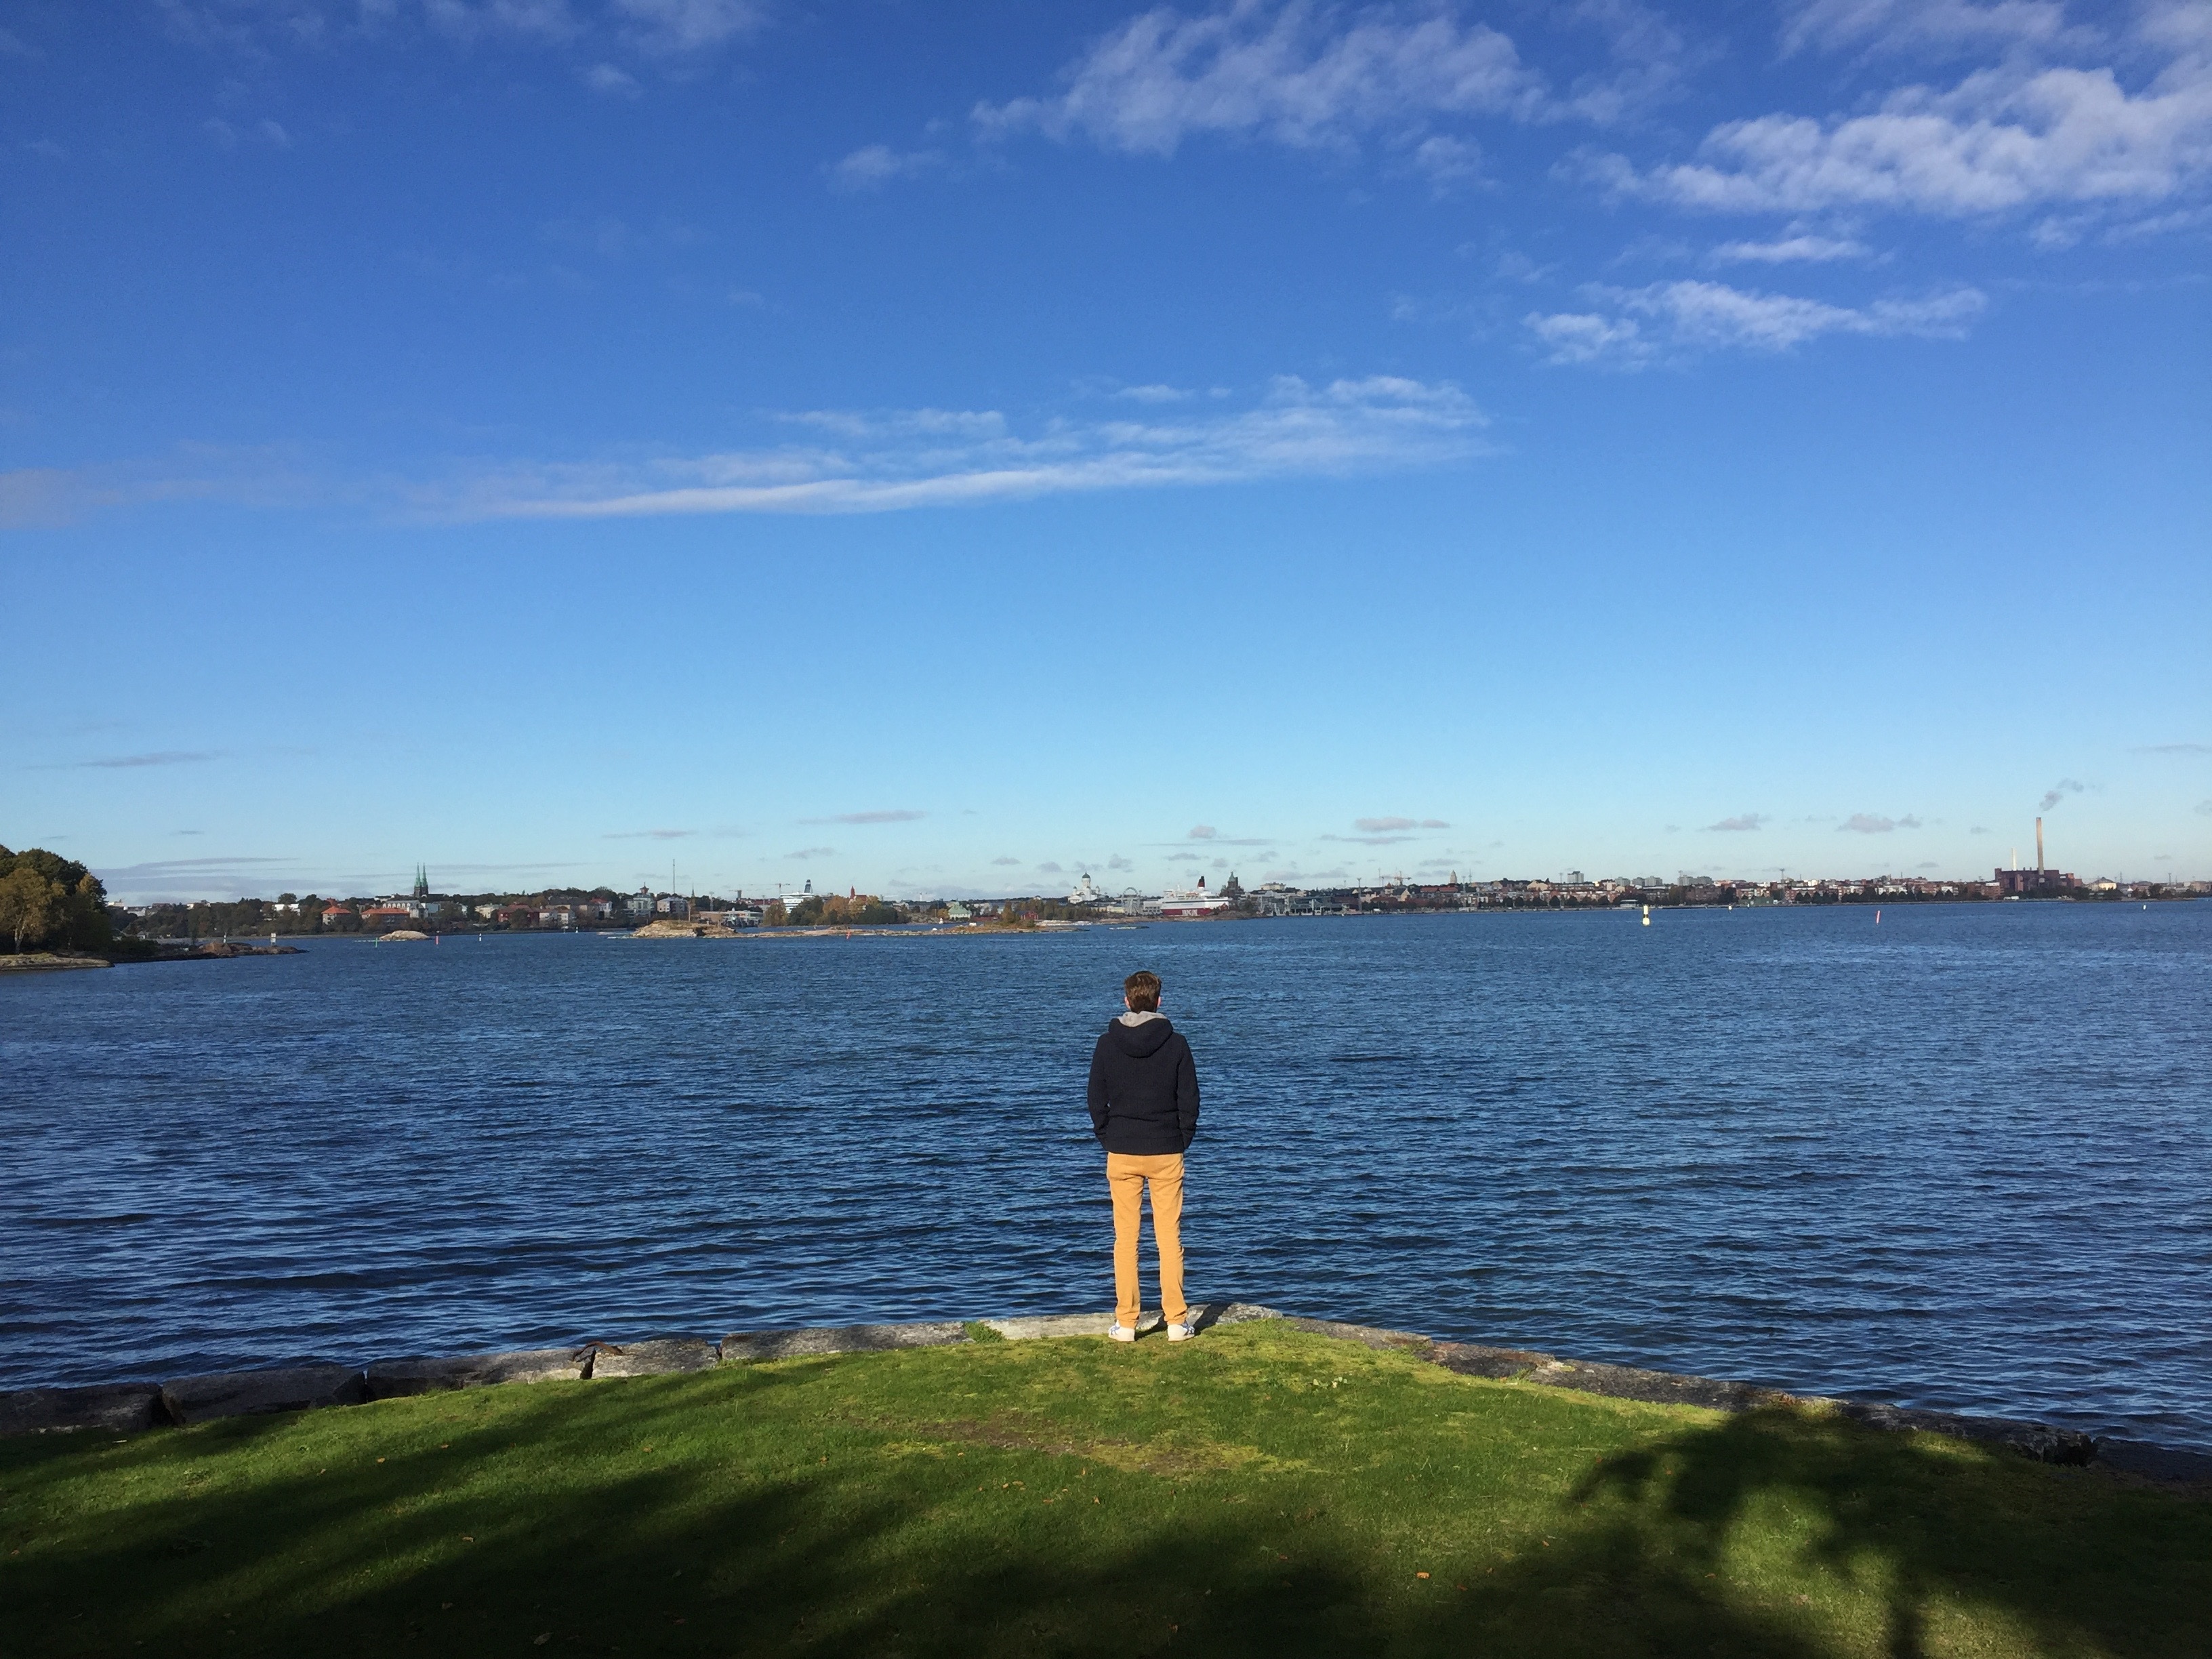
sea, coast, water, ocean, horizon, cloud, sky, shore, lake, vacation, tower, bay, reservoir, body of water, loch